Helloworld (TV program)

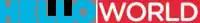
Logo for season 1, broadcast on the Nine Network

The first season premiered on 7 October 2018 on the Nine Network, which had initially partnered with Helloworld Travel to produce the series. The original presenters are Ray Martin, Denis Walter, Vince Sorrenti, Sonia Kruger, Steven Jacobs, Bec Hewitt, Lauren Phillips, Matt Wilson and Ashley Hart.